Answer in natural language. Considering the relative positions, is brown square dining table above or below Pillow? Choose between the following options: above or below
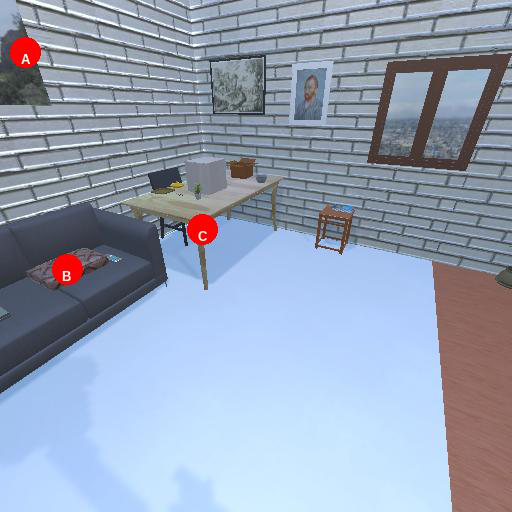
<answer>above</answer>